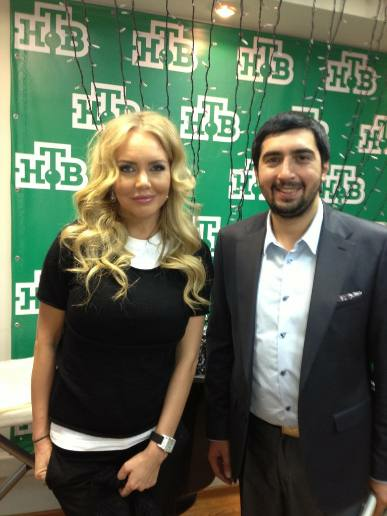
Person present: Yes